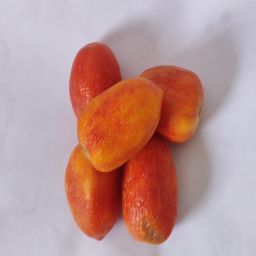
Crop: Tomato
Quality: Old